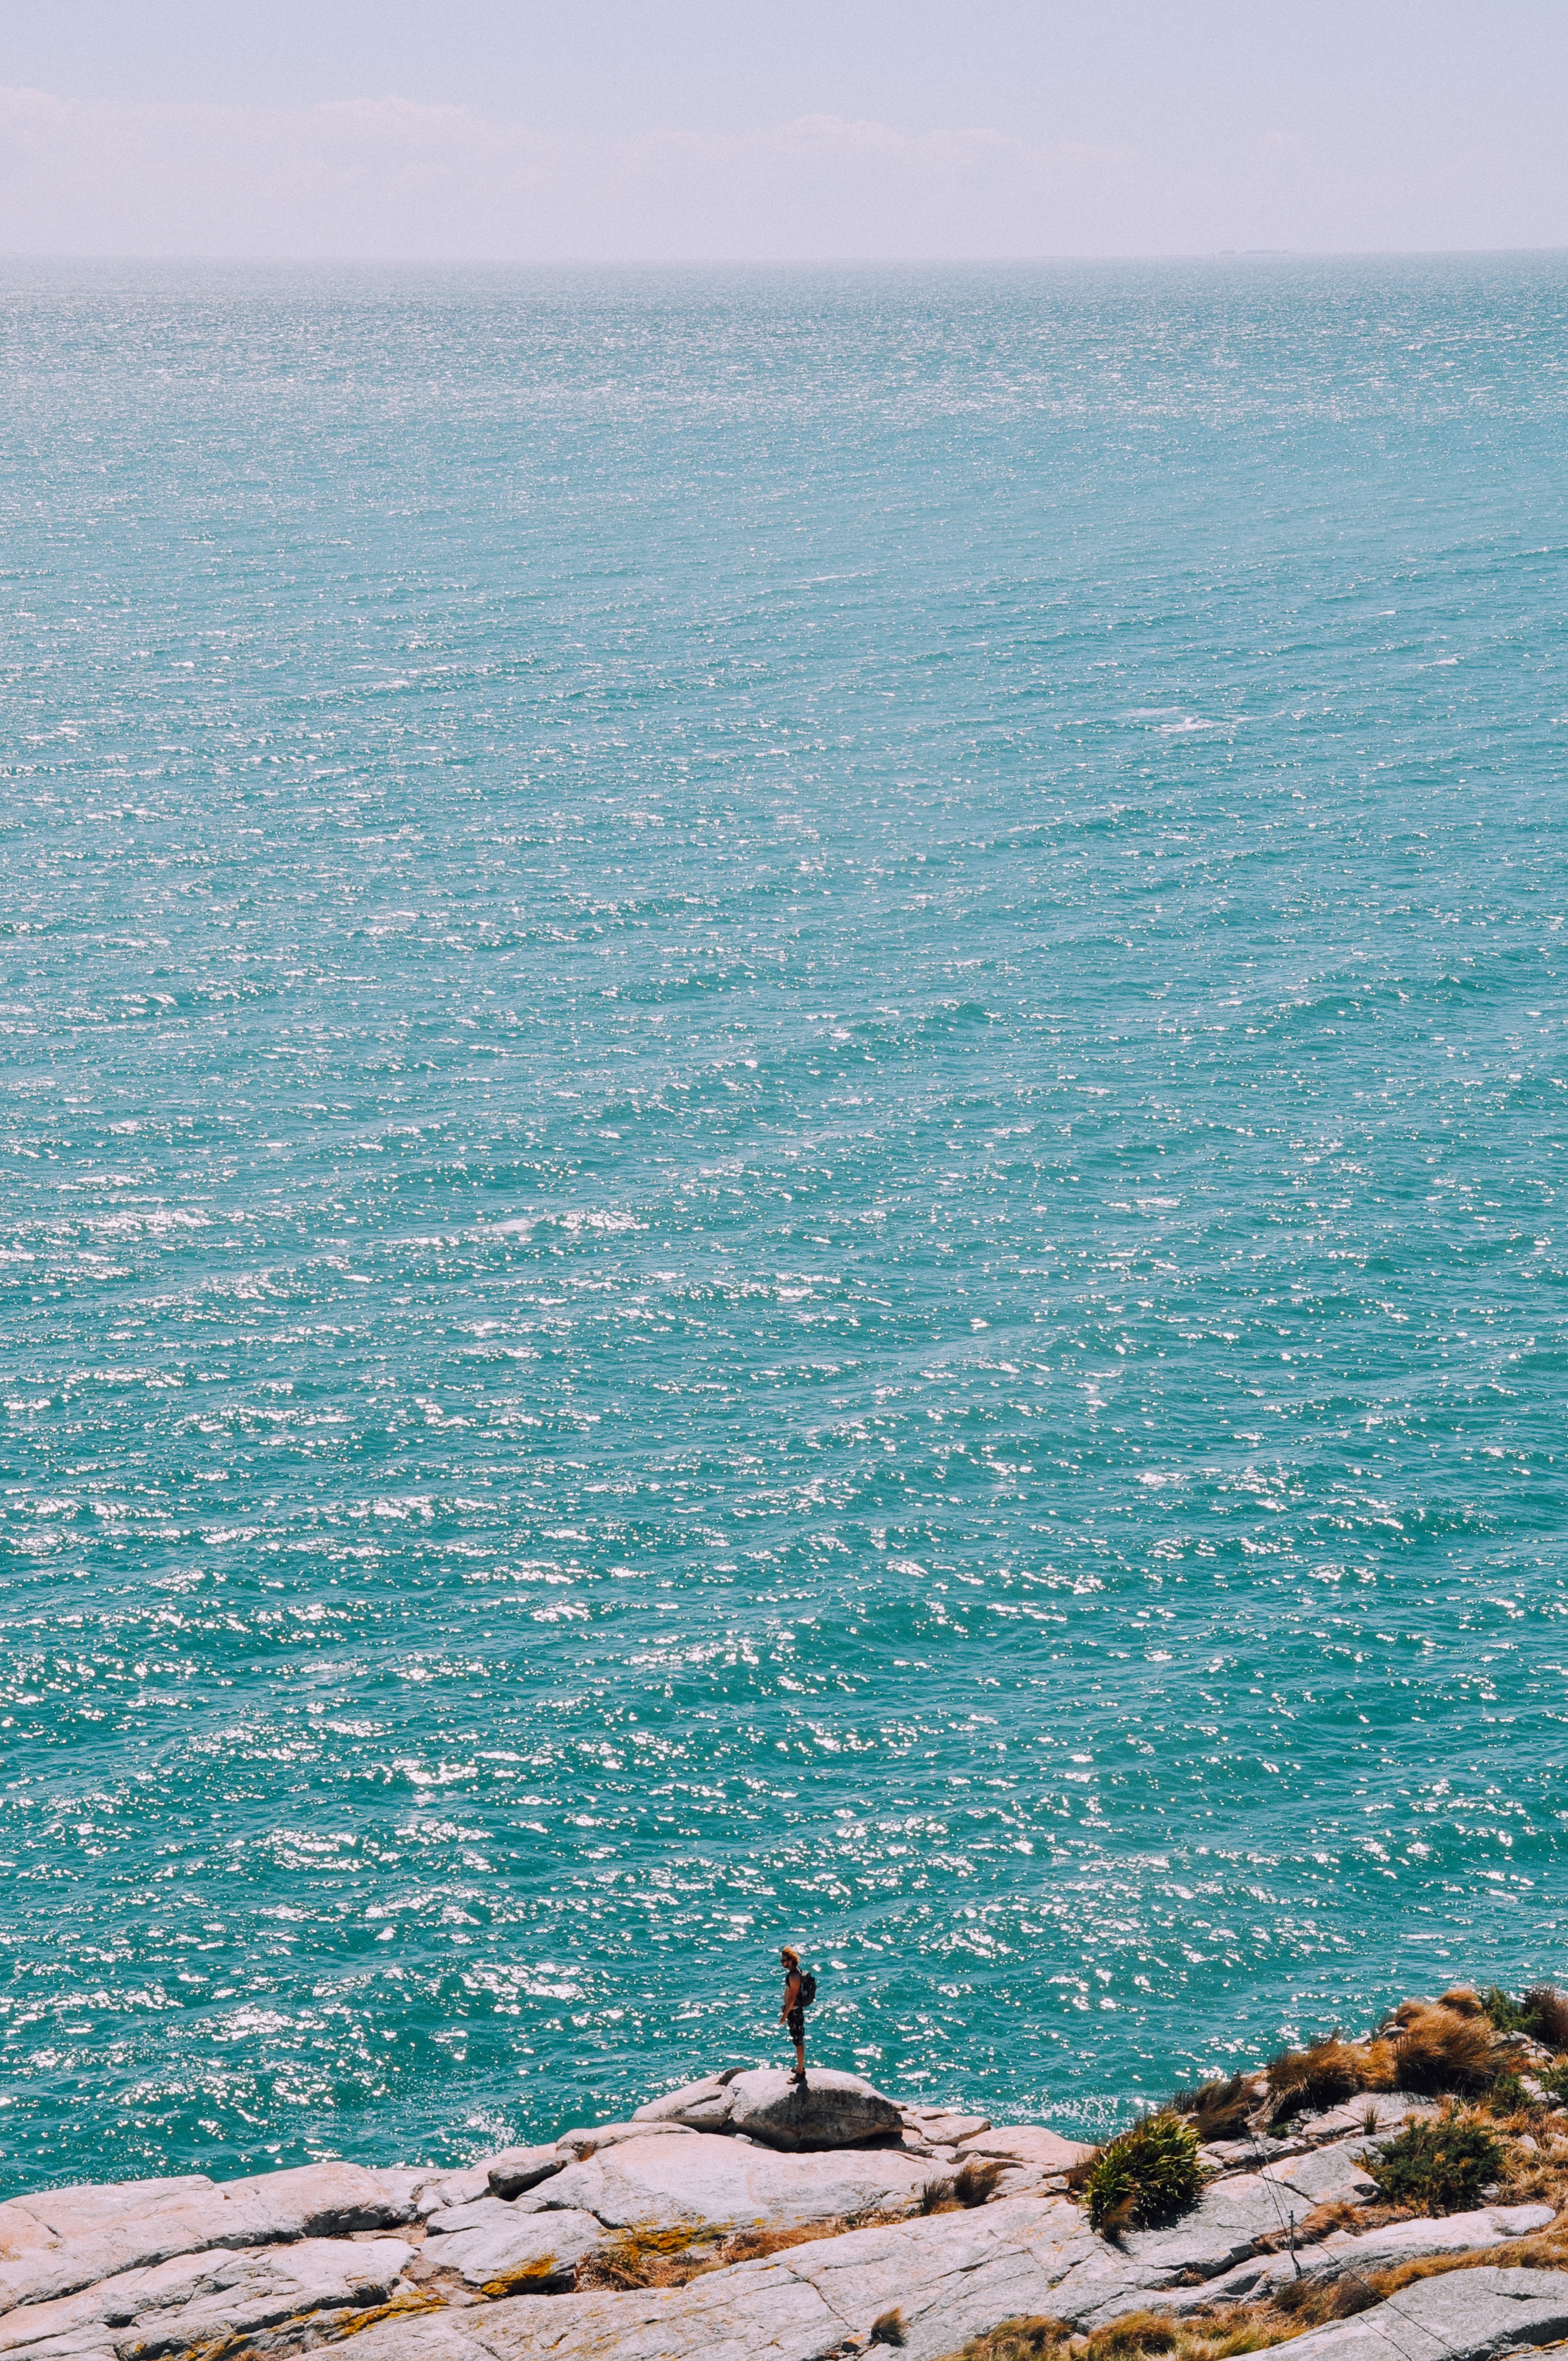
beach, sea, coast, water, ocean, horizon, person, shore, wave, vacation, cliff, cove, tower, solo, bay, terrain, body of water, rocks, breakwater, cape, wind wave